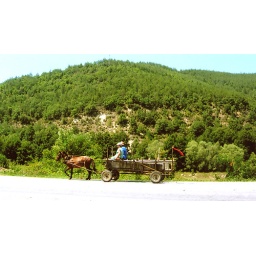
Typical horse carraige you can see in the roads of Bulgaria sharing road space with motor driven vehicles.